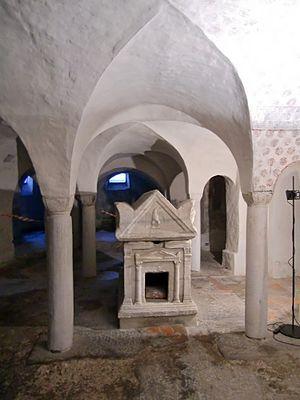
La cathédrale Saint-Marie-de-l'Assomption d'Ivrée, dit aussi dôme d'Ivrée, est une église catholique romaine d'Ivrée, en Italie. Il s'agit de la cathédrale du diocèse d'Ivrée.